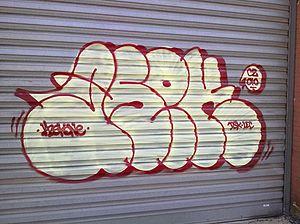
Throw-up (asek-azek)
Azek est un artiste graffeur français né en 1979 à Toulouse, où il vit et travail. Il est cofondateur du LEC crew avec Kaise en 1995 à Colomiers, banlieue ouest toulousaine.